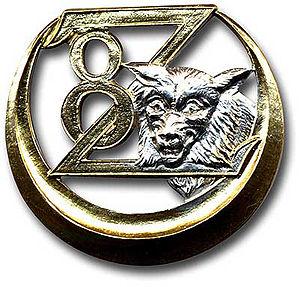
Le 8ᵉ Régiment de Zouaves est un régiment d'infanterie de l'armée de terre française. Créé en 1914 sous le nom de 8ᵉ Régiment de Marche de Zouaves.